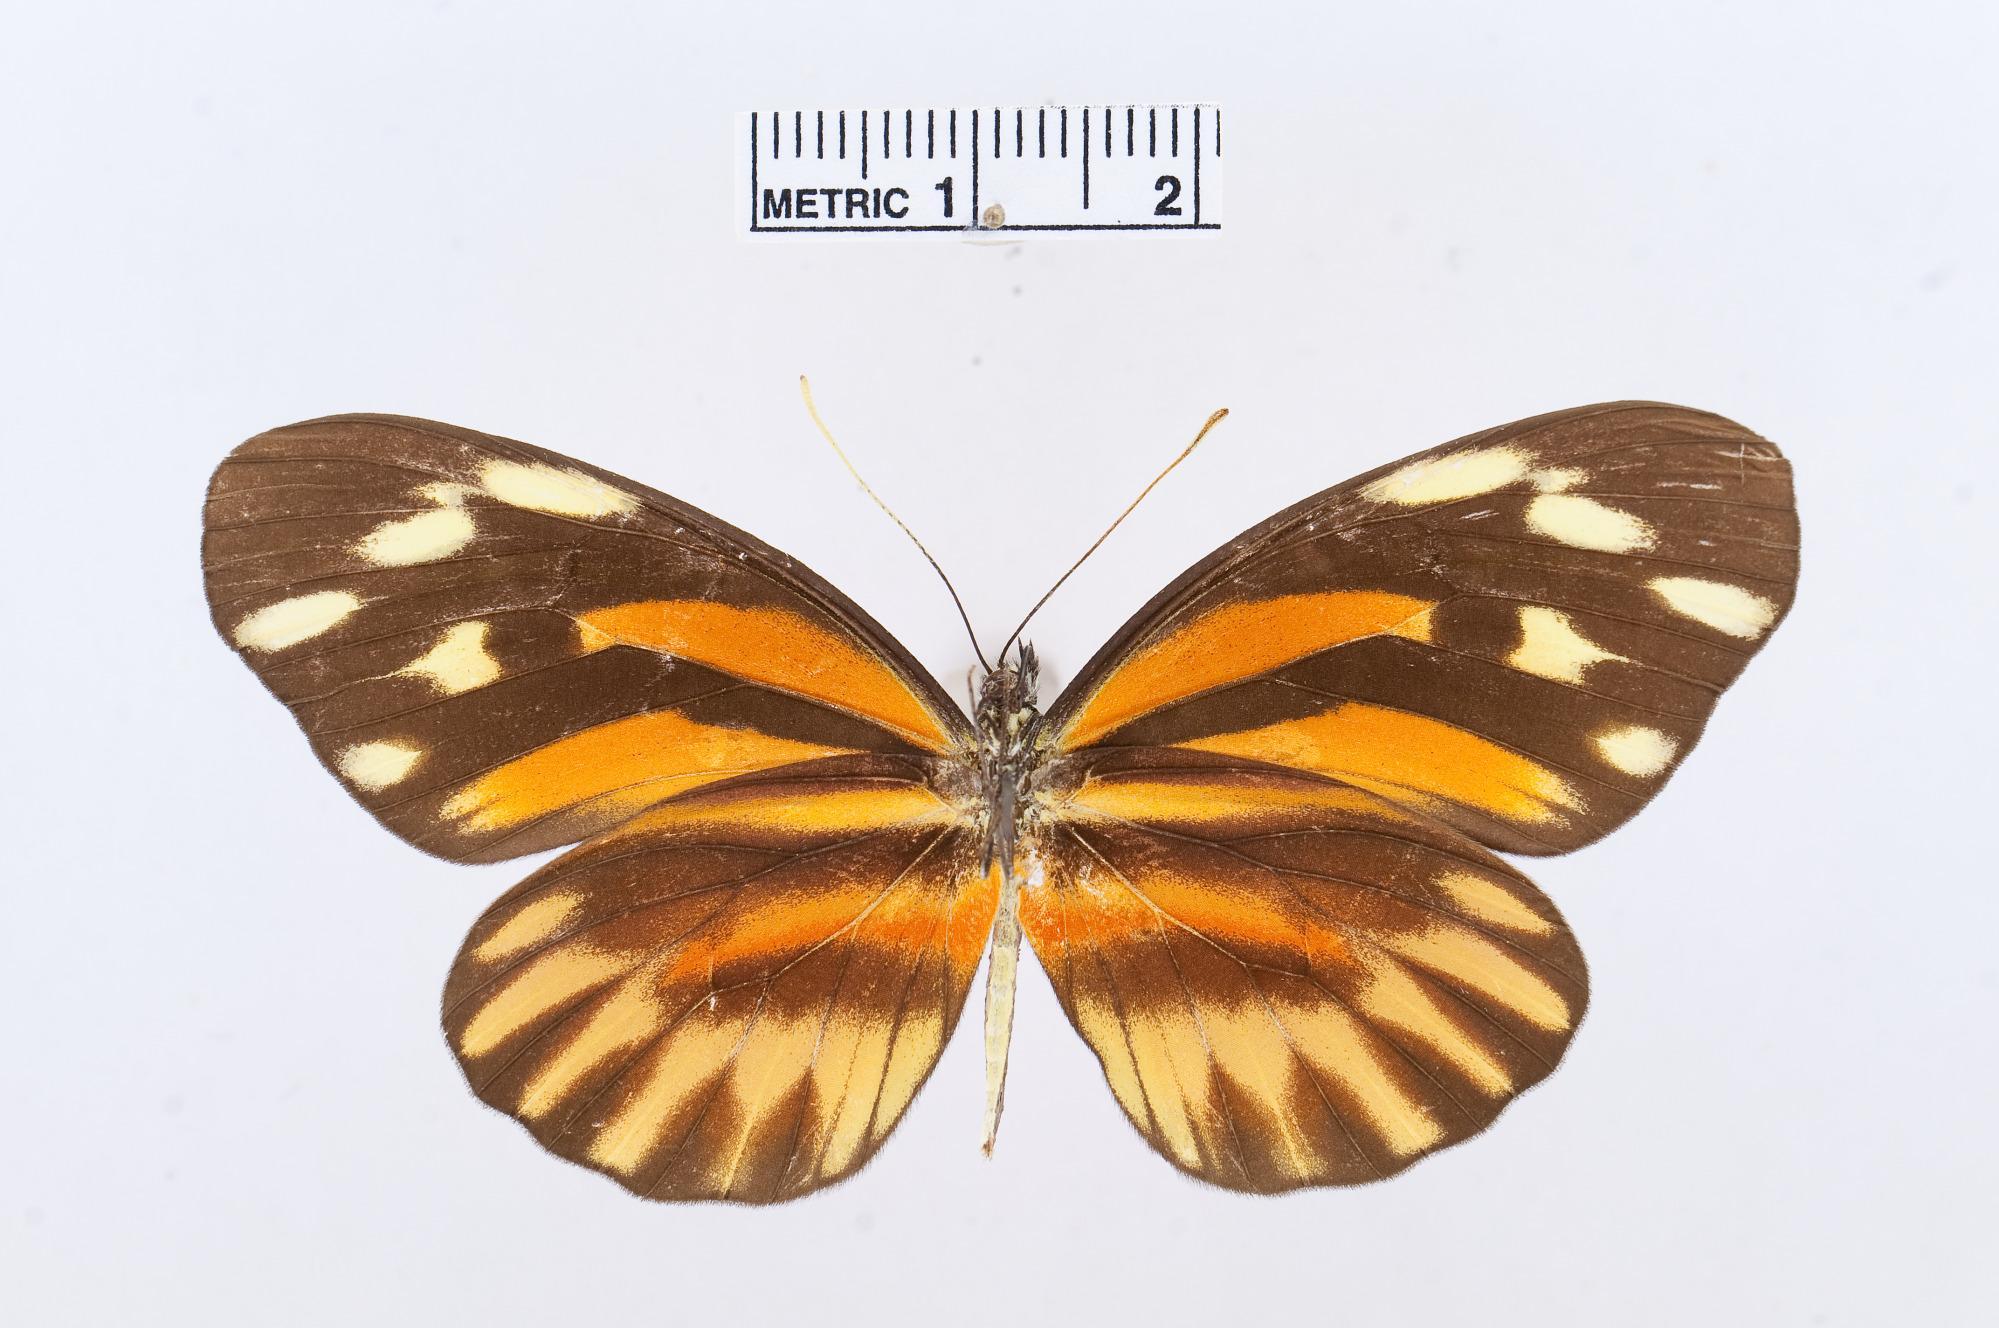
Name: Perrhybris pamela
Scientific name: Perrhybris pamela
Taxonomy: Animalia, Arthropoda, Hexapoda, Insecta, Lepidoptera, Pieridae, Pierinae